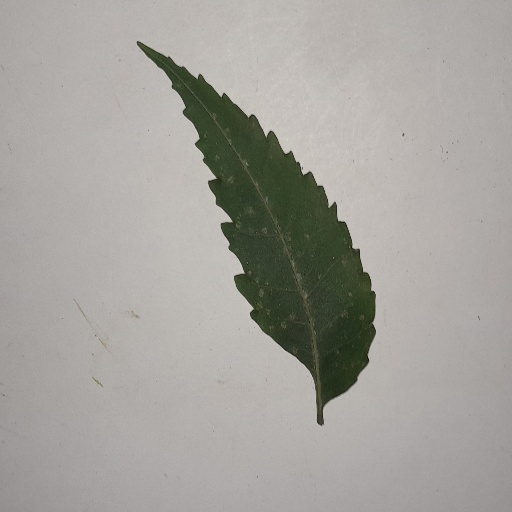
Species: Neem
Leaf condition: Powdery Mildew